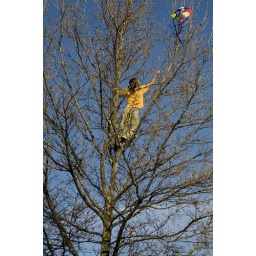
finds the kite eating tree in Camelsback Park.